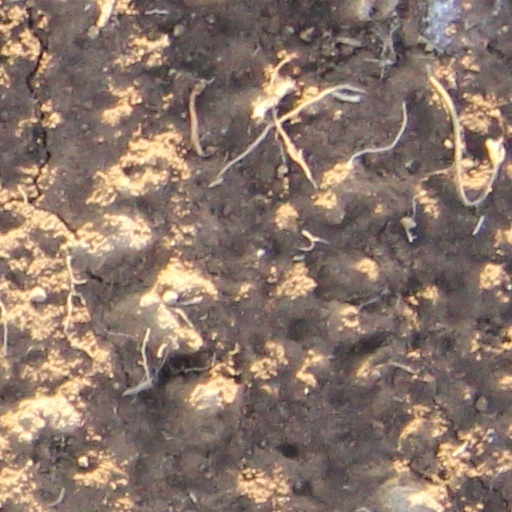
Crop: wheat